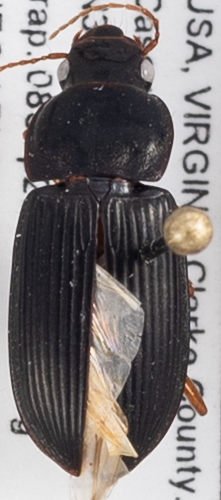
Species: Harpalus pensylvanicus
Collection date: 2020-09-08
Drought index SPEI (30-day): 0.786
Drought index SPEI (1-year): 0.23
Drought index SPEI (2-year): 1.594